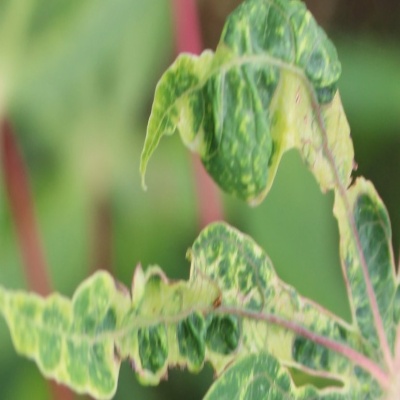
Crop: Cassava
Condition: mosaic